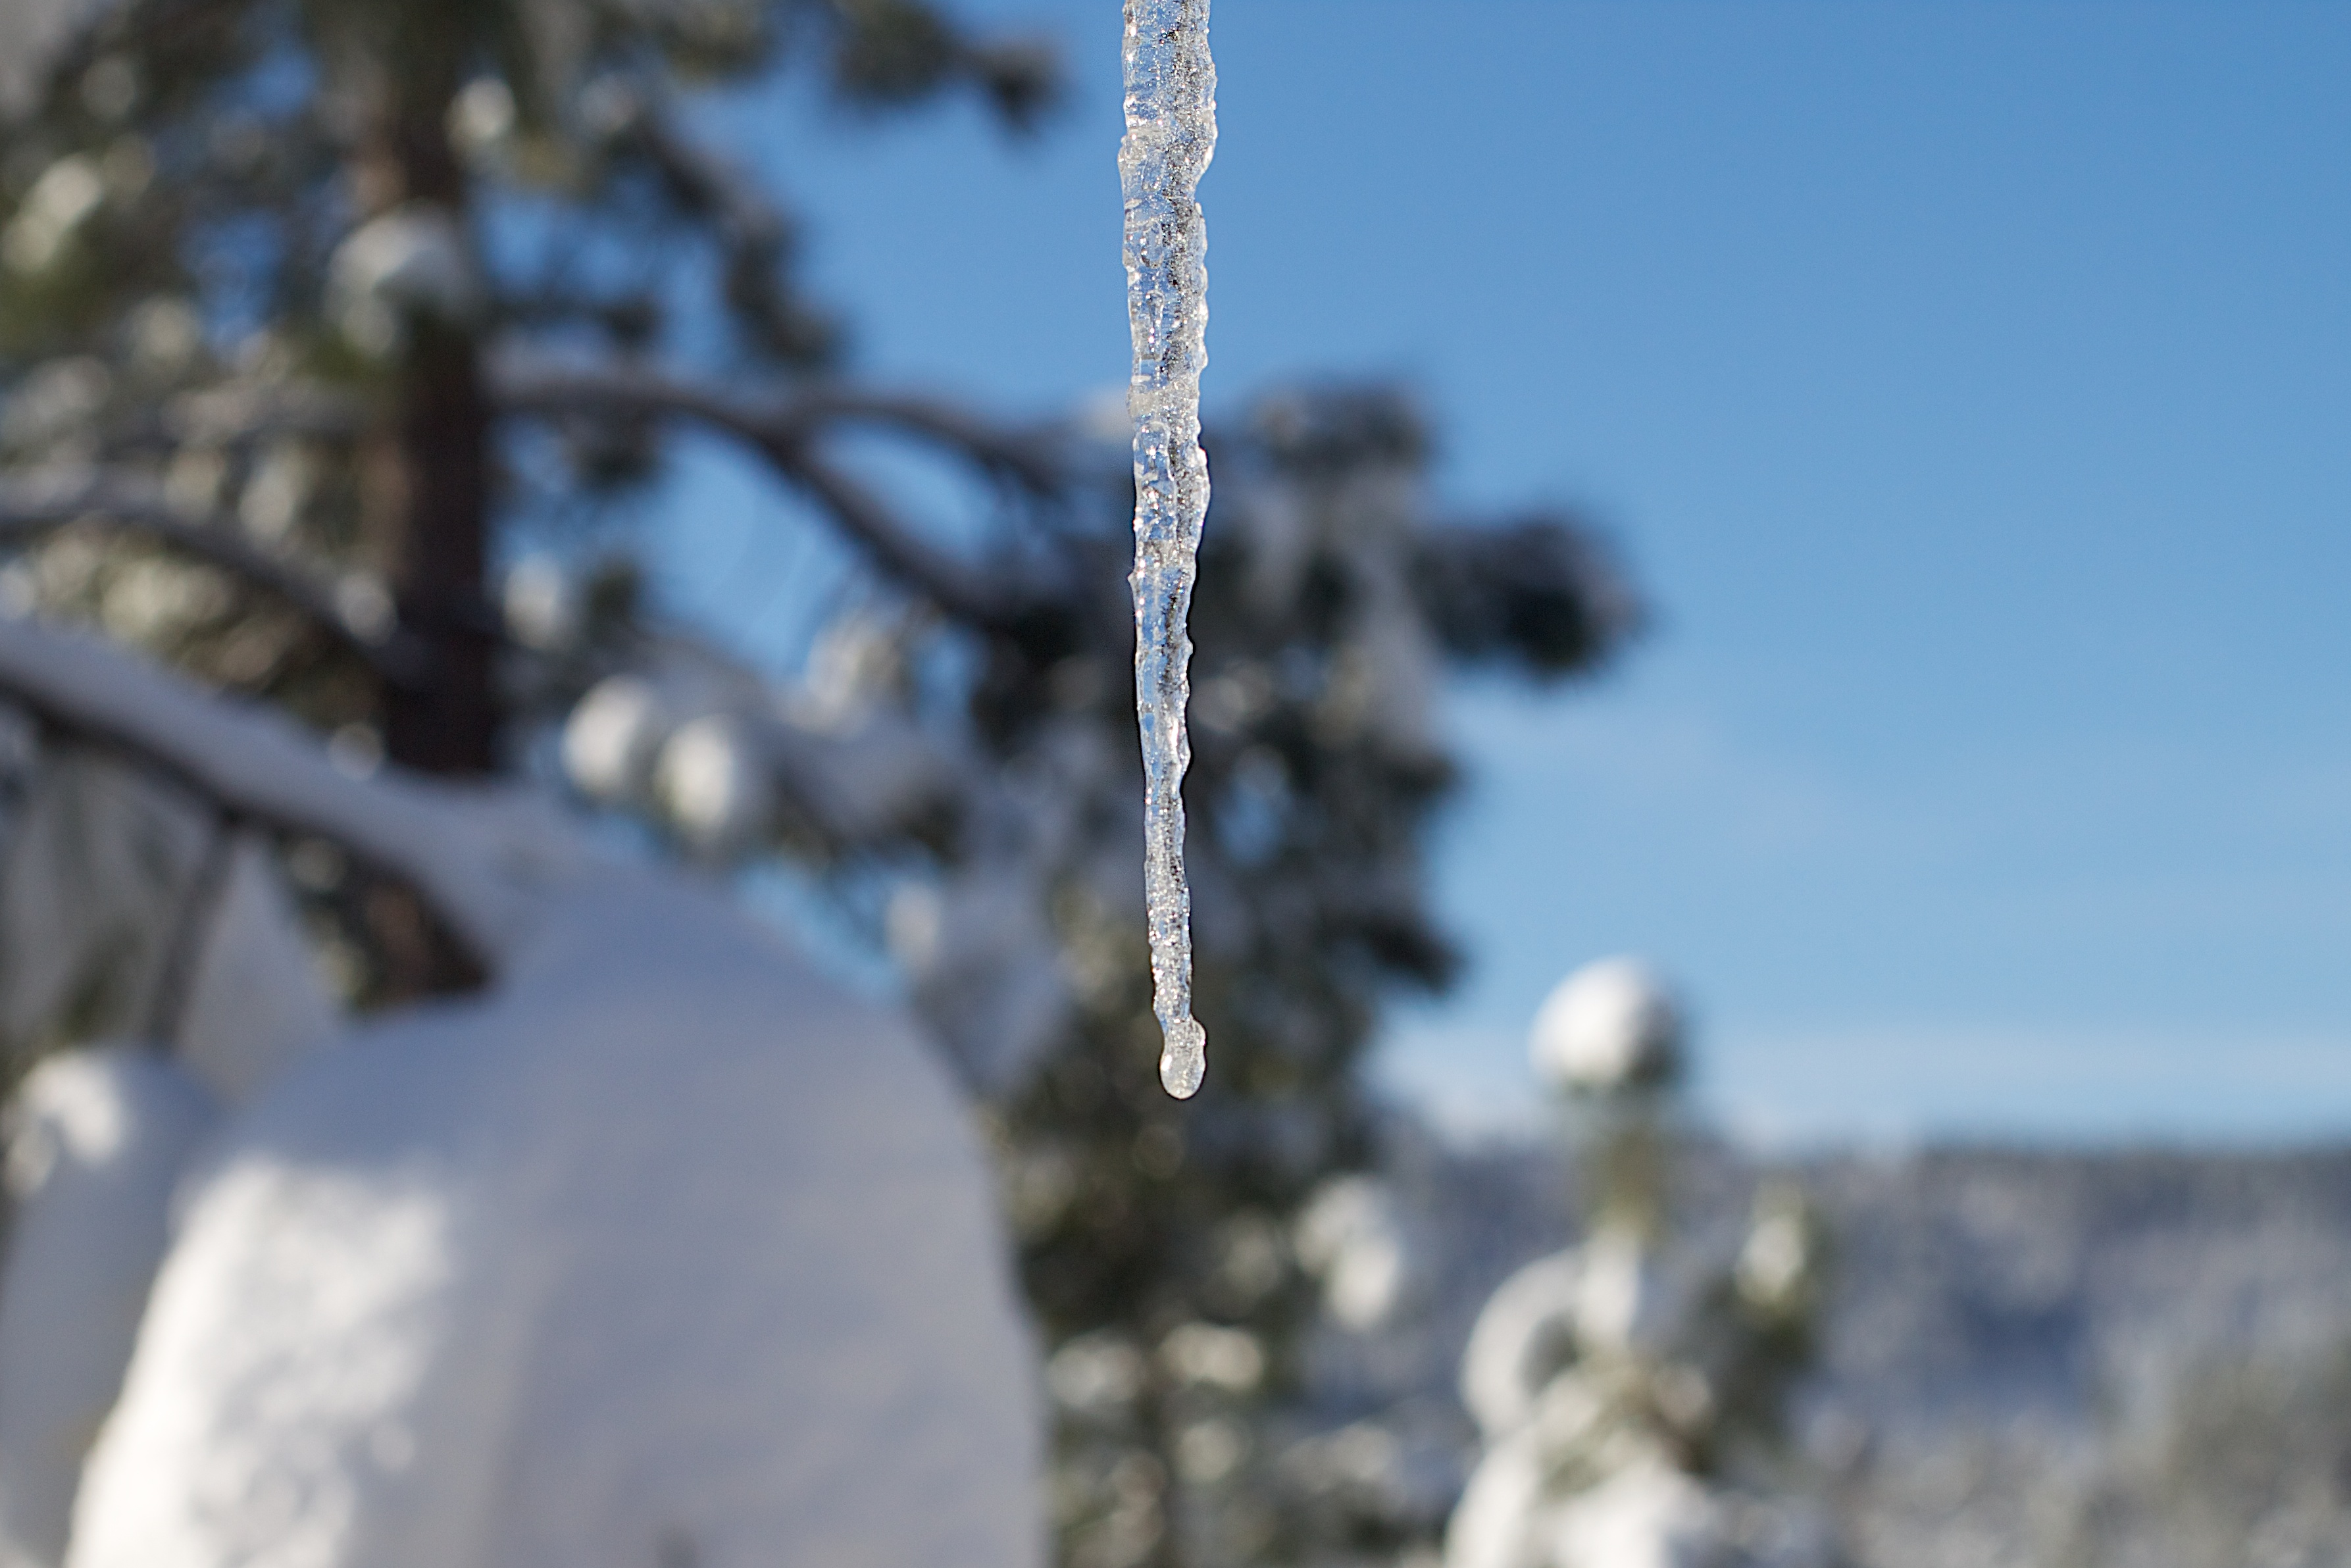
tree, branch, snow, winter, sunlight, flower, frost, ice, spring, weather, blue, season, dailyshoot, freezing